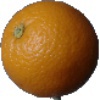
Label: orange